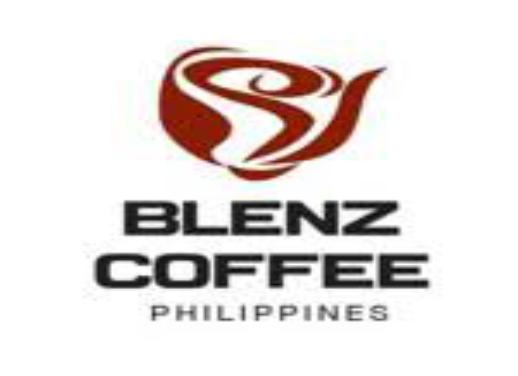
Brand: Blenz Coffee-1
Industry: Food